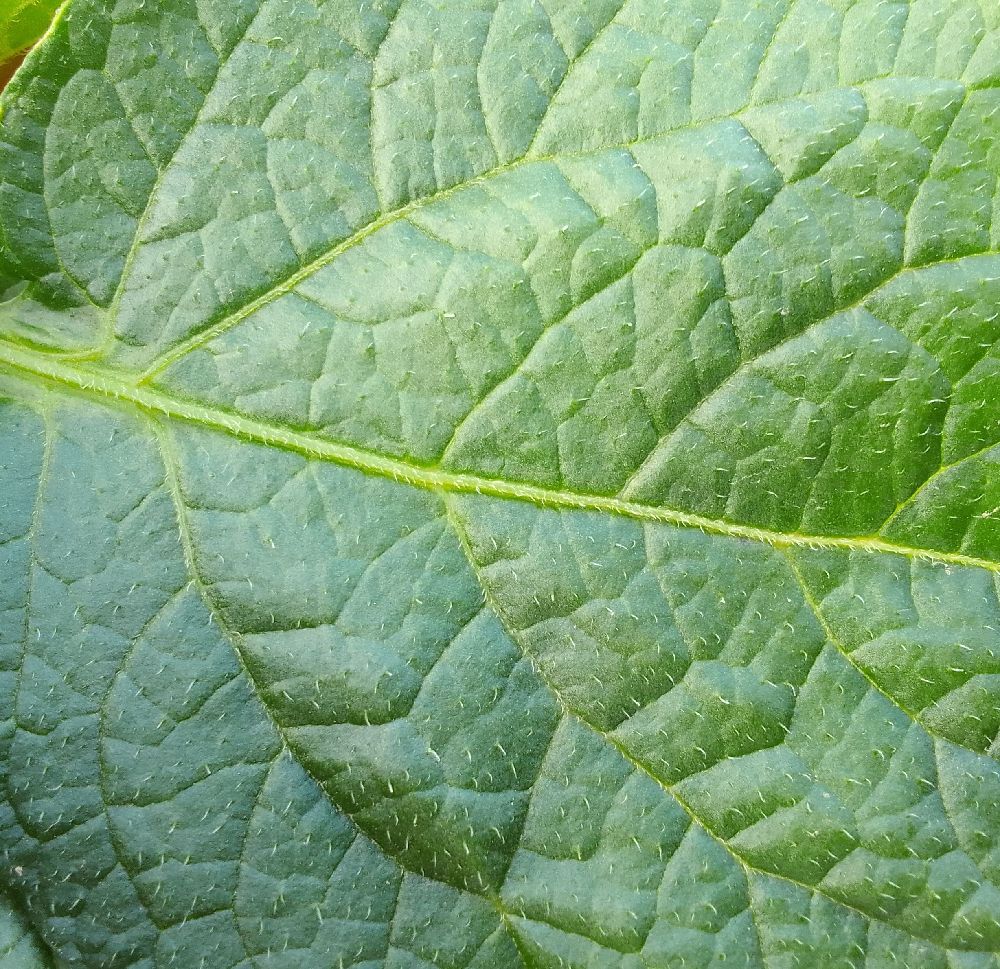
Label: Healthy